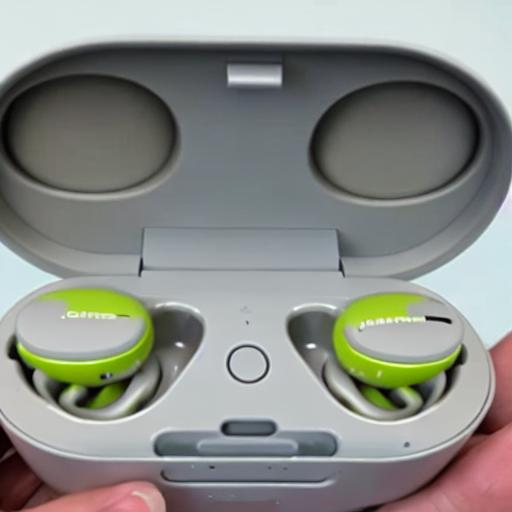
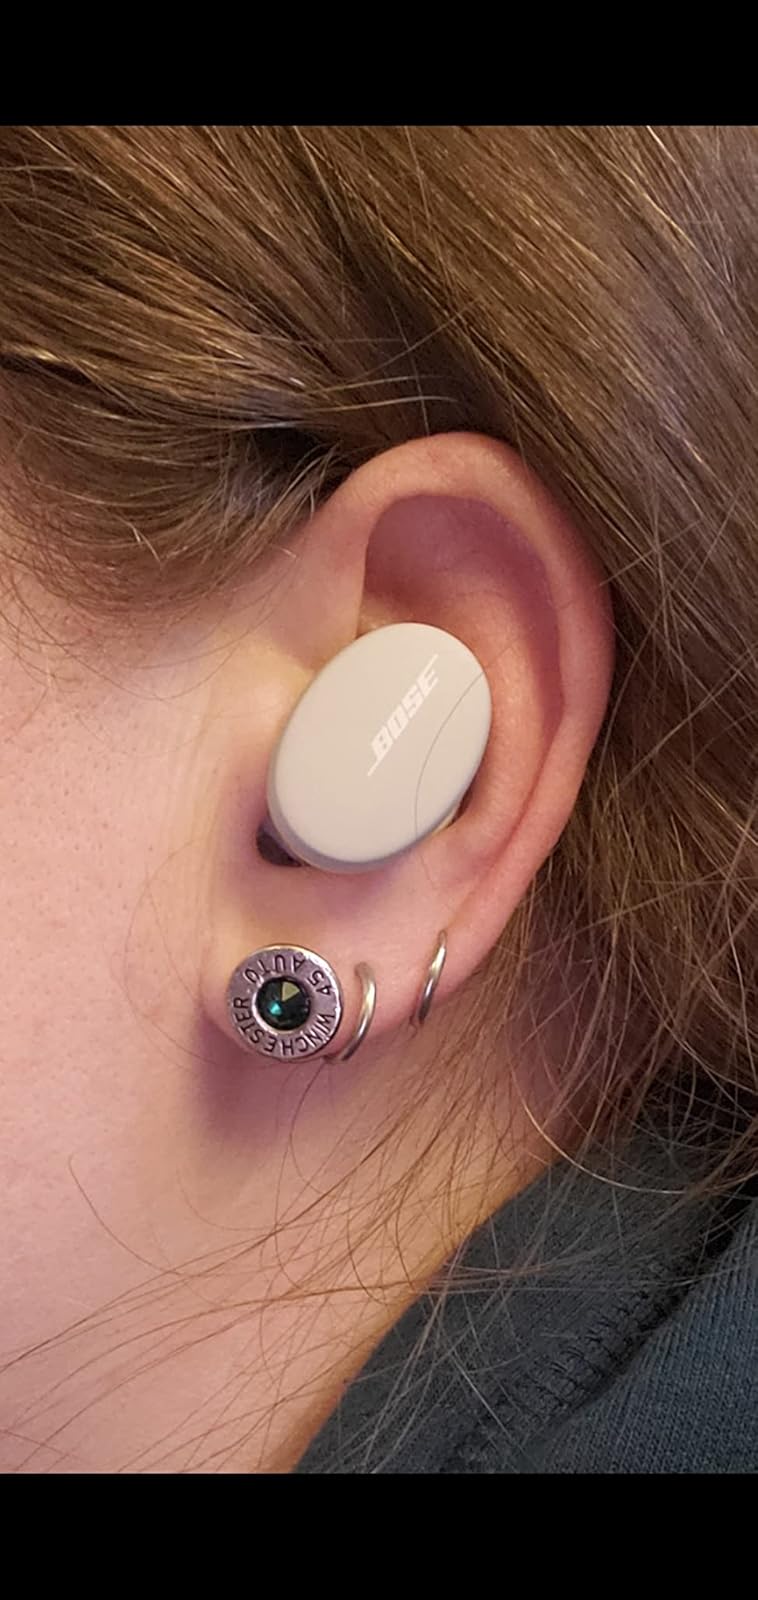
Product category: earbuds
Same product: no